Lesley Ann Warren

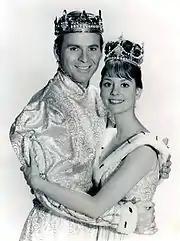
Warren as Cinderella in "Cinderella" (1965), pictured with Stuart Damon as the Prince

Warren began training as a ballet dancer at the age of 6, entering the School of American Ballet in 1961. The following year she made a tape of herself singing the Queen of the Night aria from "The Magic Flute" (the first and only time she sang opera). She entered the Actors Studio at the age of 17 — reputedly the youngest applicant ever to be accepted. Her Broadway debut came in 1963 in the musical "110 in the Shade". She won the Theatre World Award for her performance in the 1965 flop musical "Drat! The Cat!"